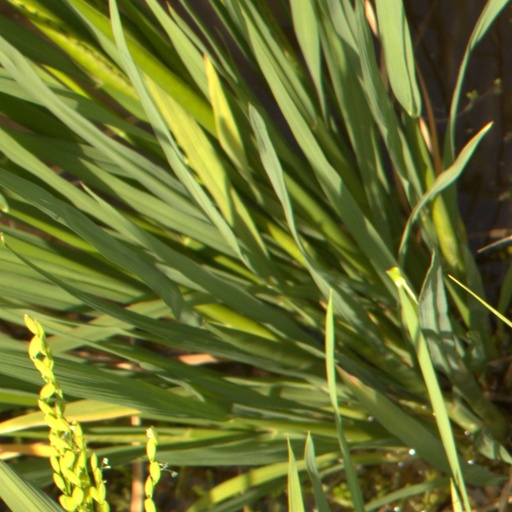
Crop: rice